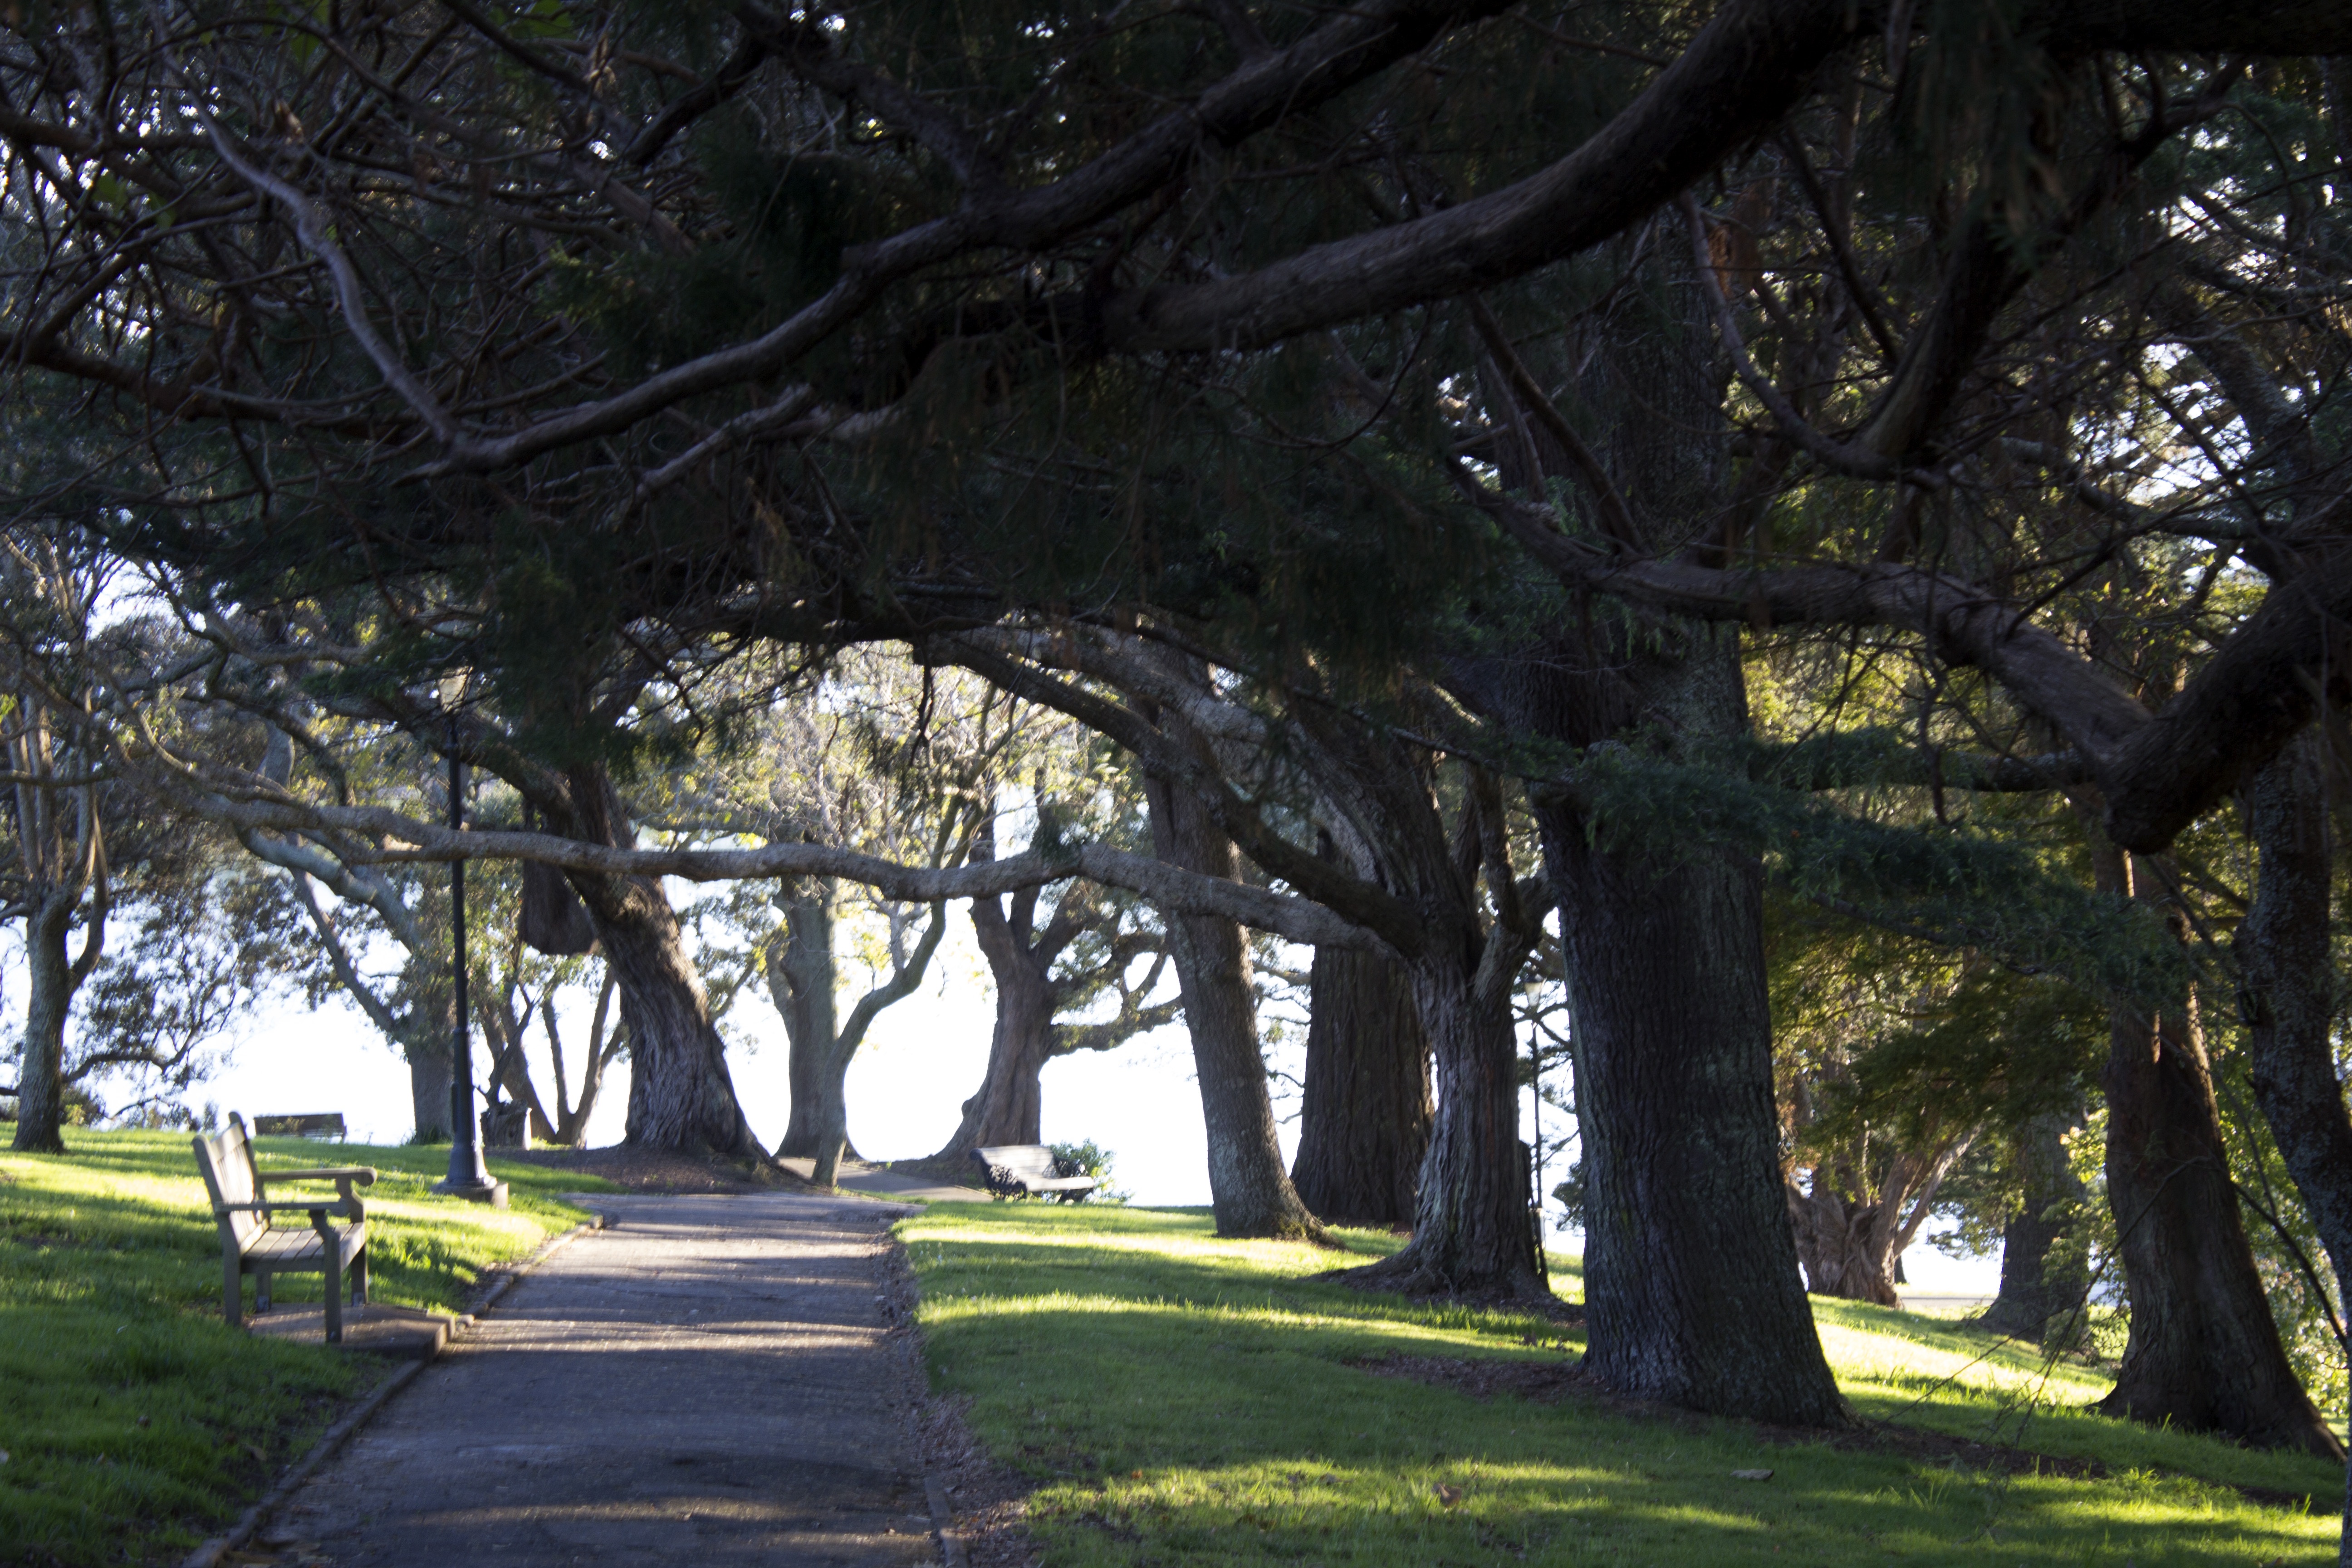
landscape, tree, nature, forest, path, outdoor, branch, plant, sunlight, leaf, flower, seat, green, peaceful, autumn, park, avenue, woodland, habitat, garden seats, woody plant